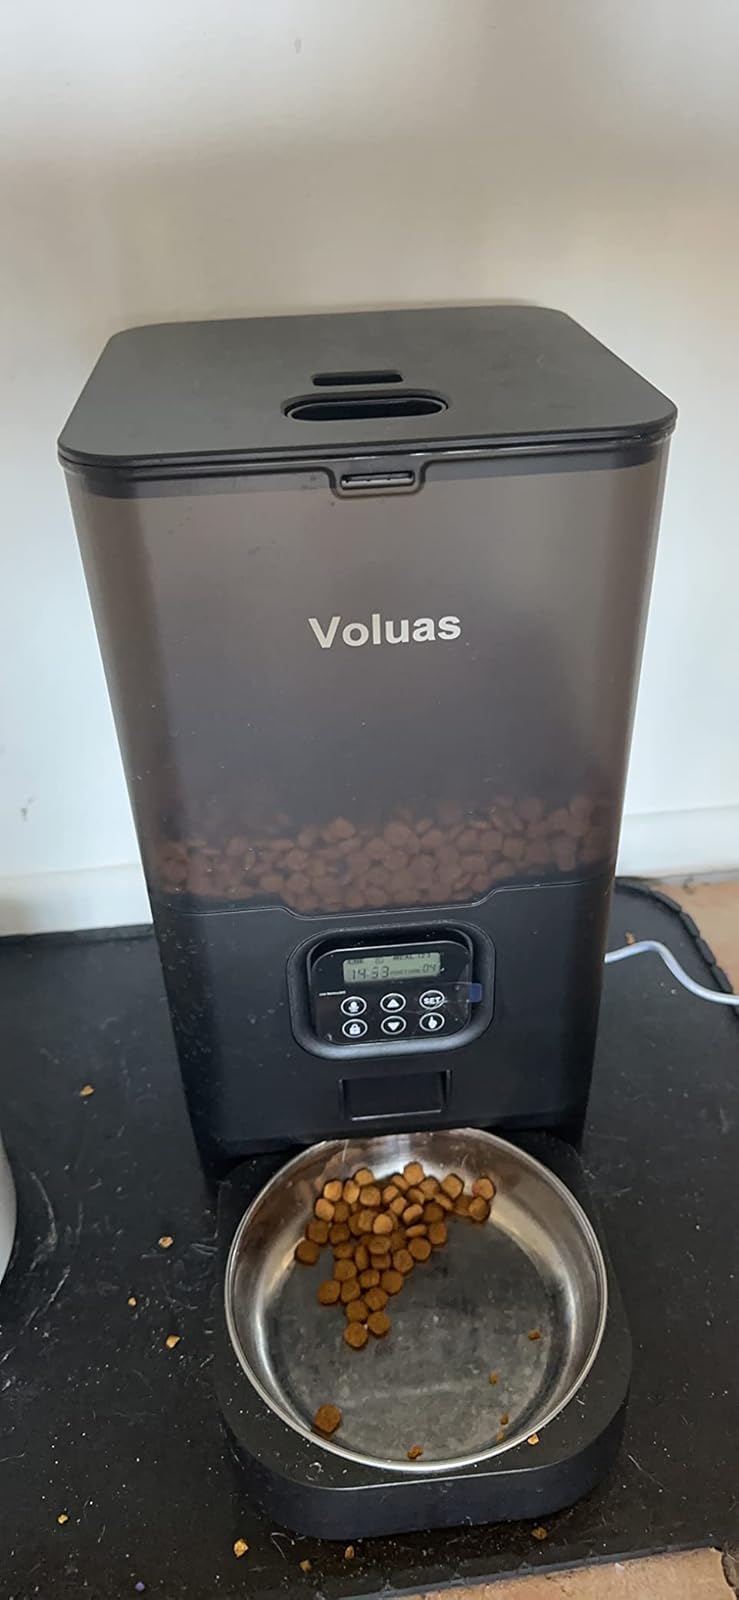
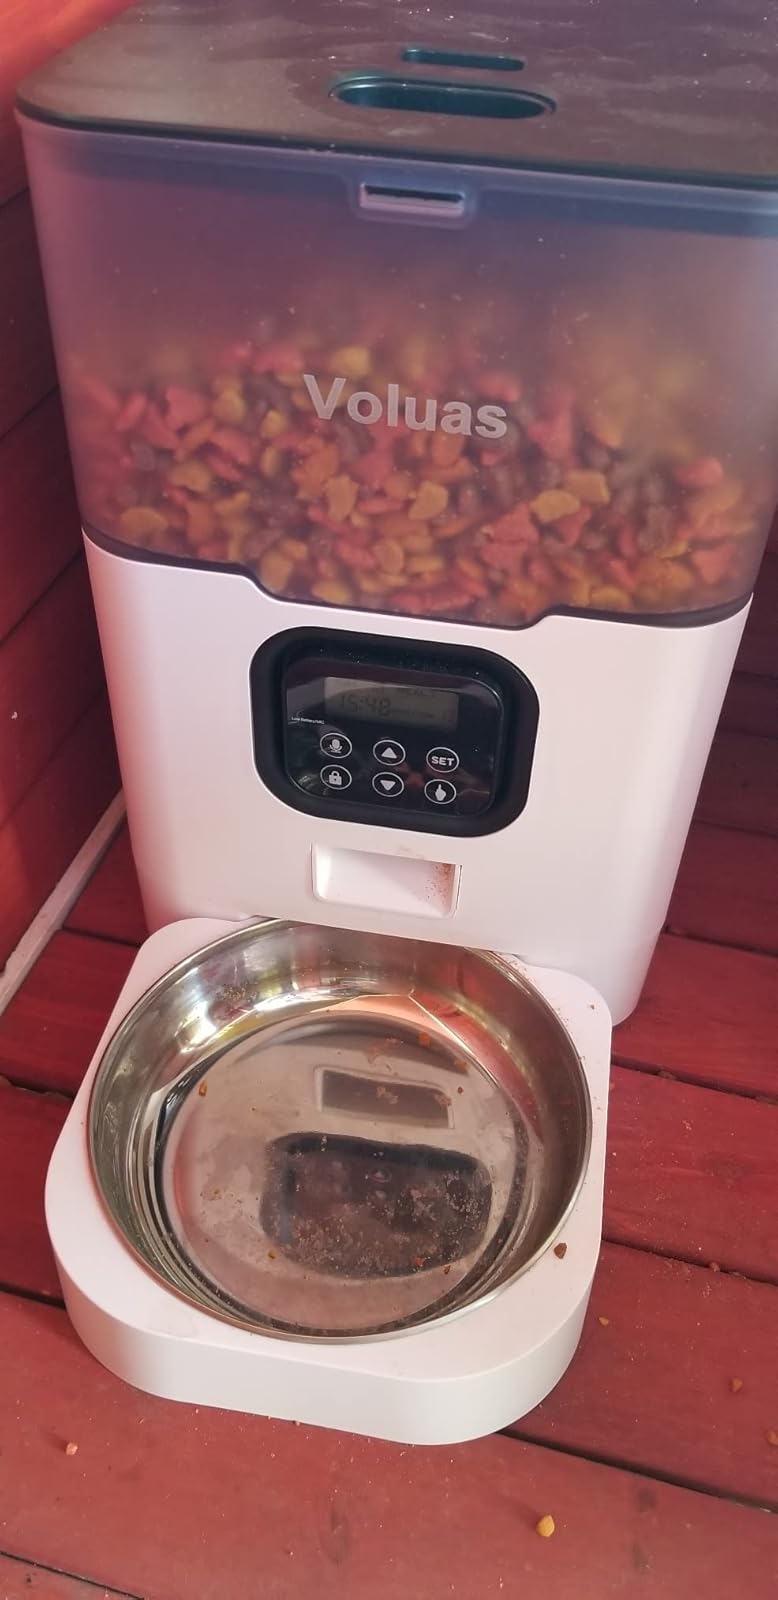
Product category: items_feeder
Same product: no